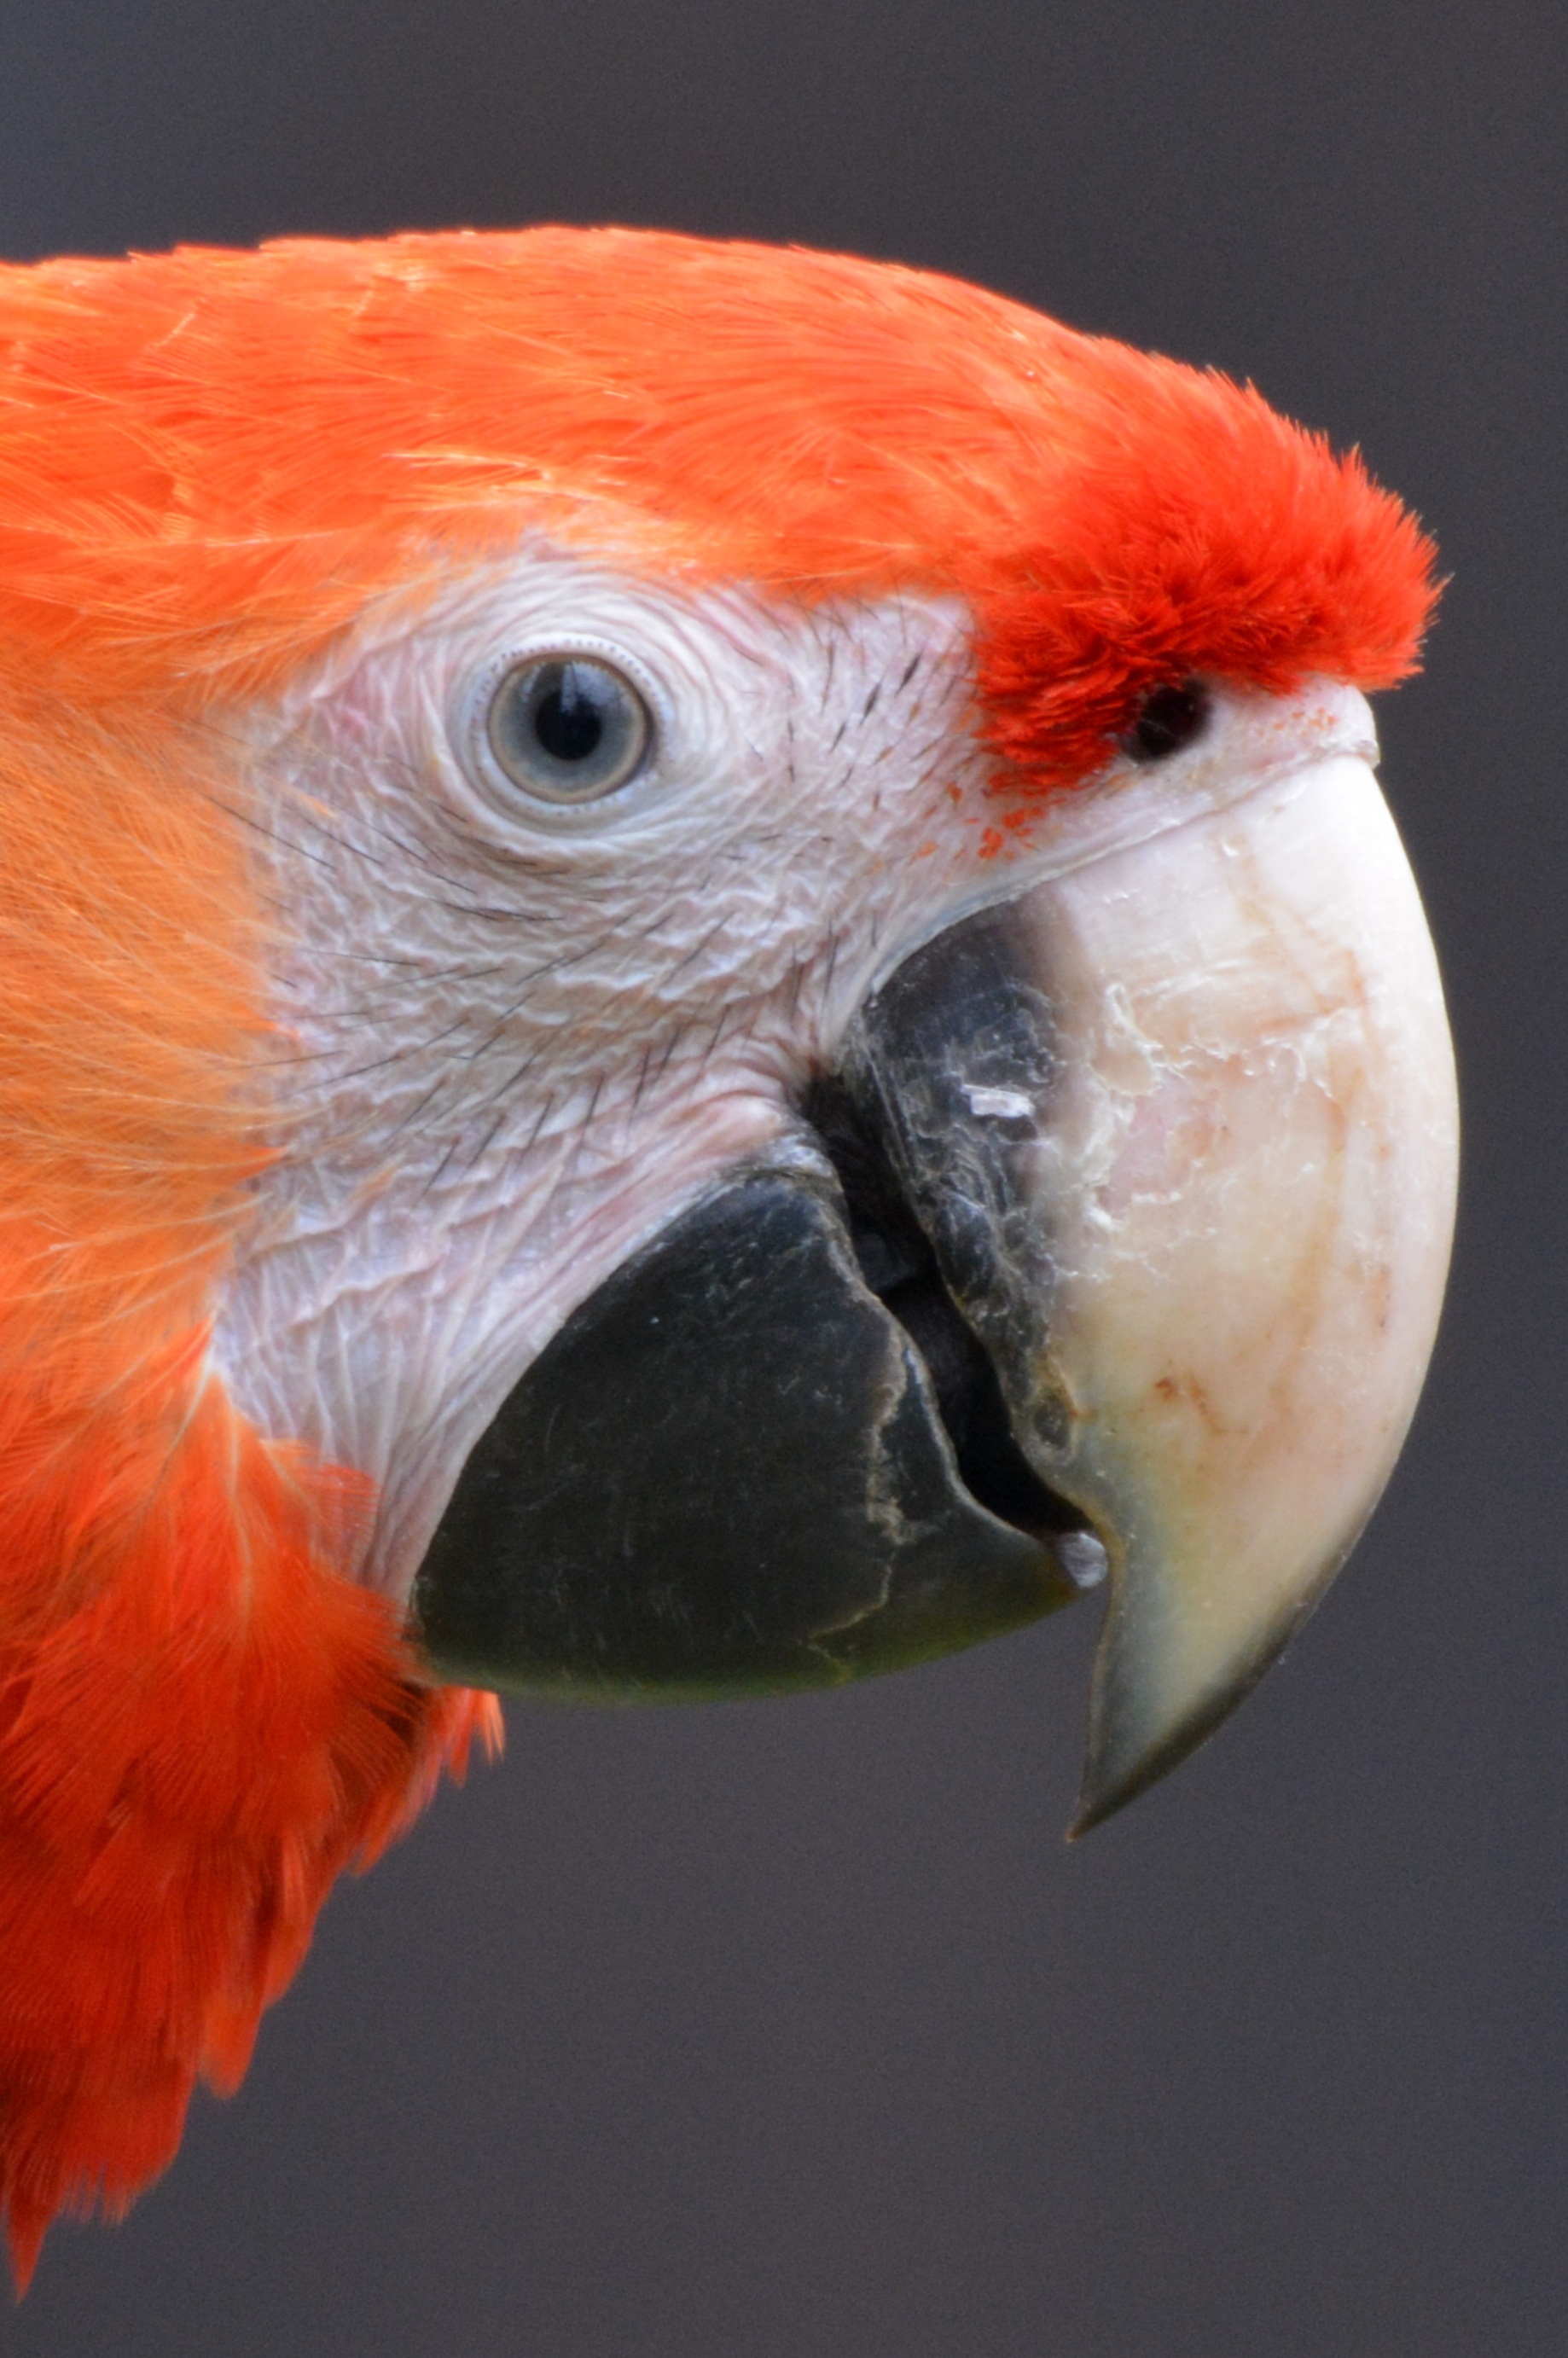
bird, wing, animal, red, beak, fauna, lovebird, macaw, close up, vertebrate, parrot, cockatoo, babu